Jeff Barnes

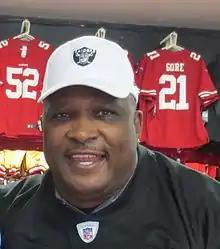
Barnes in 2012

Jeff Barnes (born March 1, 1955) is an American former professional football linebacker. He was a member of the Los Angeles and Oakland Raiders from 1977 to 1987 of the National Football League (NFL). He played college football at California and was selected by the Raiders in the 5th round of the 1977 NFL draft.